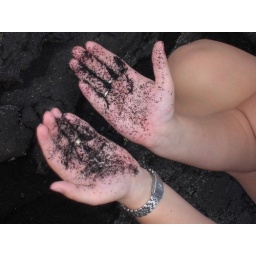
black sand beach on the Big Island of Hawaii. Photo by Eric.